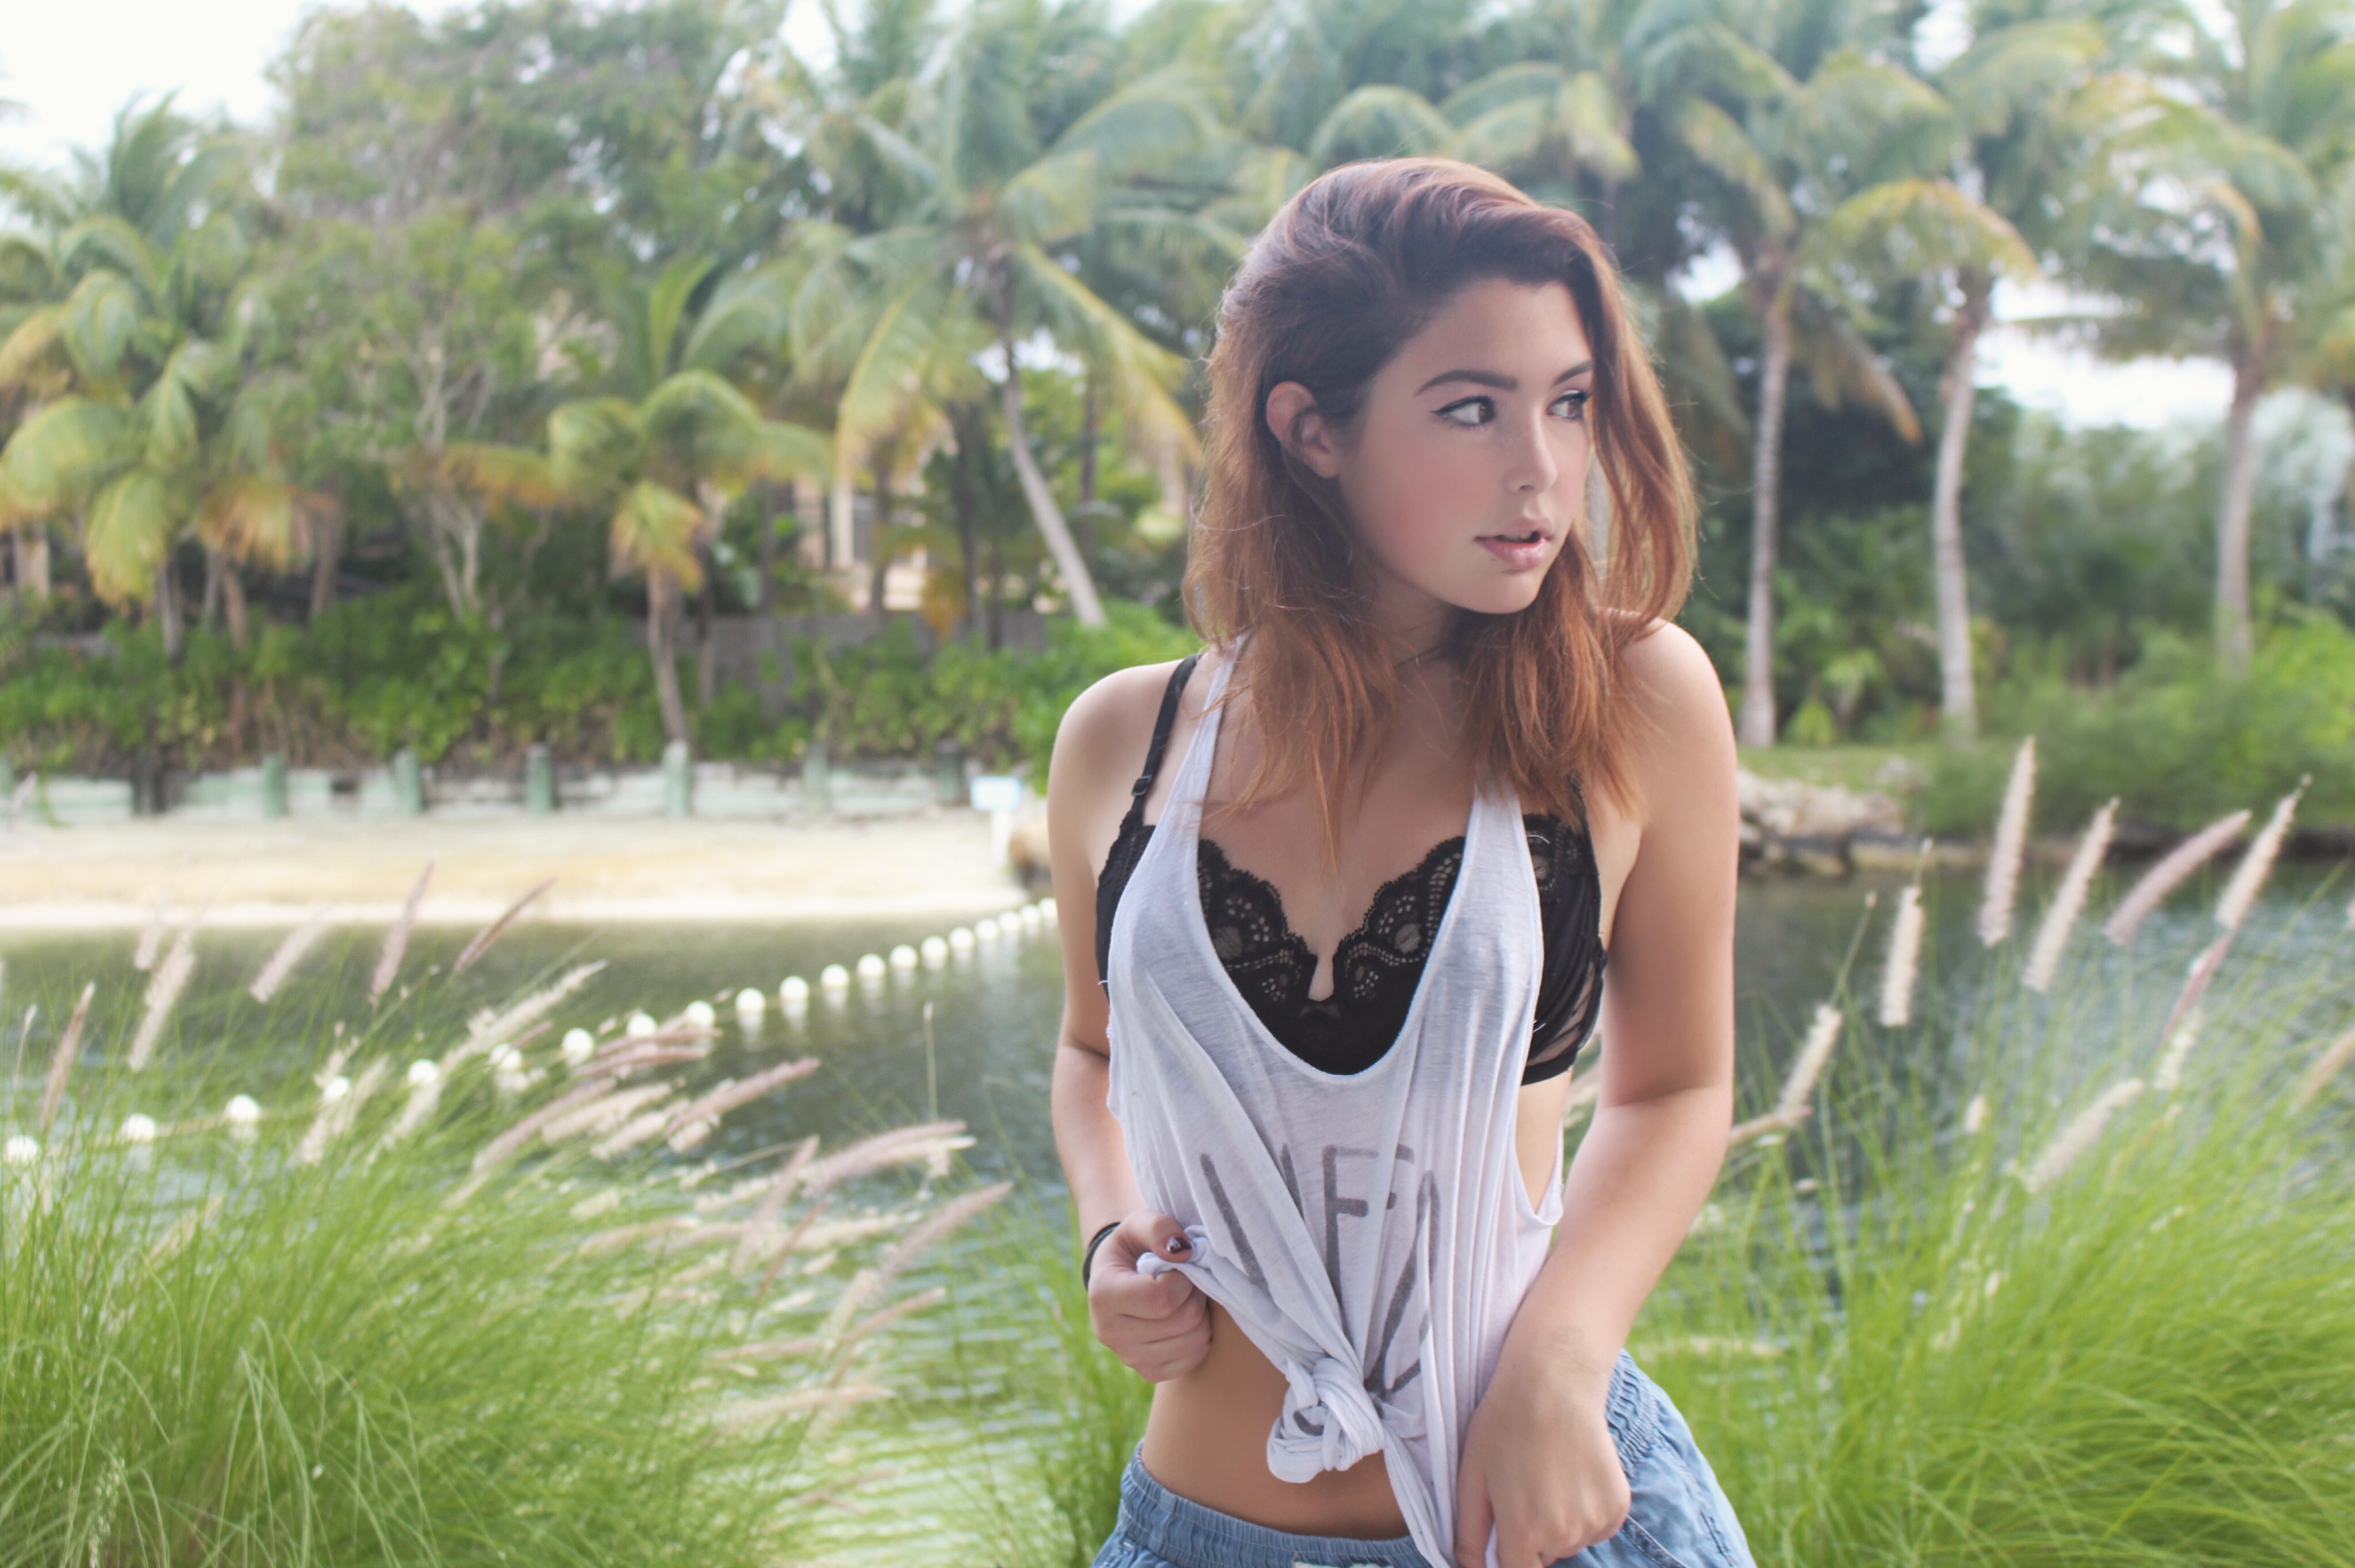
girl, hair, photography, flower, model, spring, fashion, clothing, hairstyle, swimwear, long hair, dress, beauty, blond, photo shoot, portrait photography